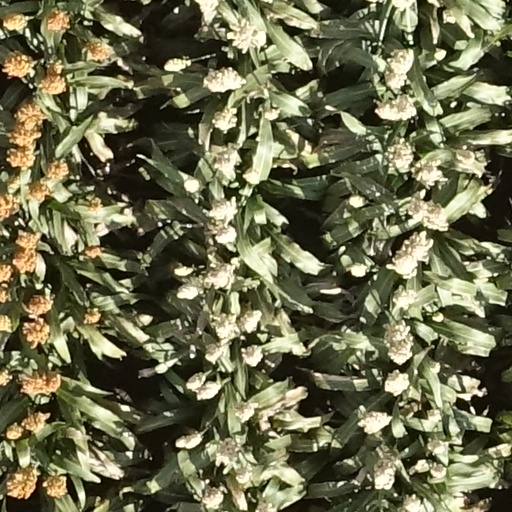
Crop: sorghum